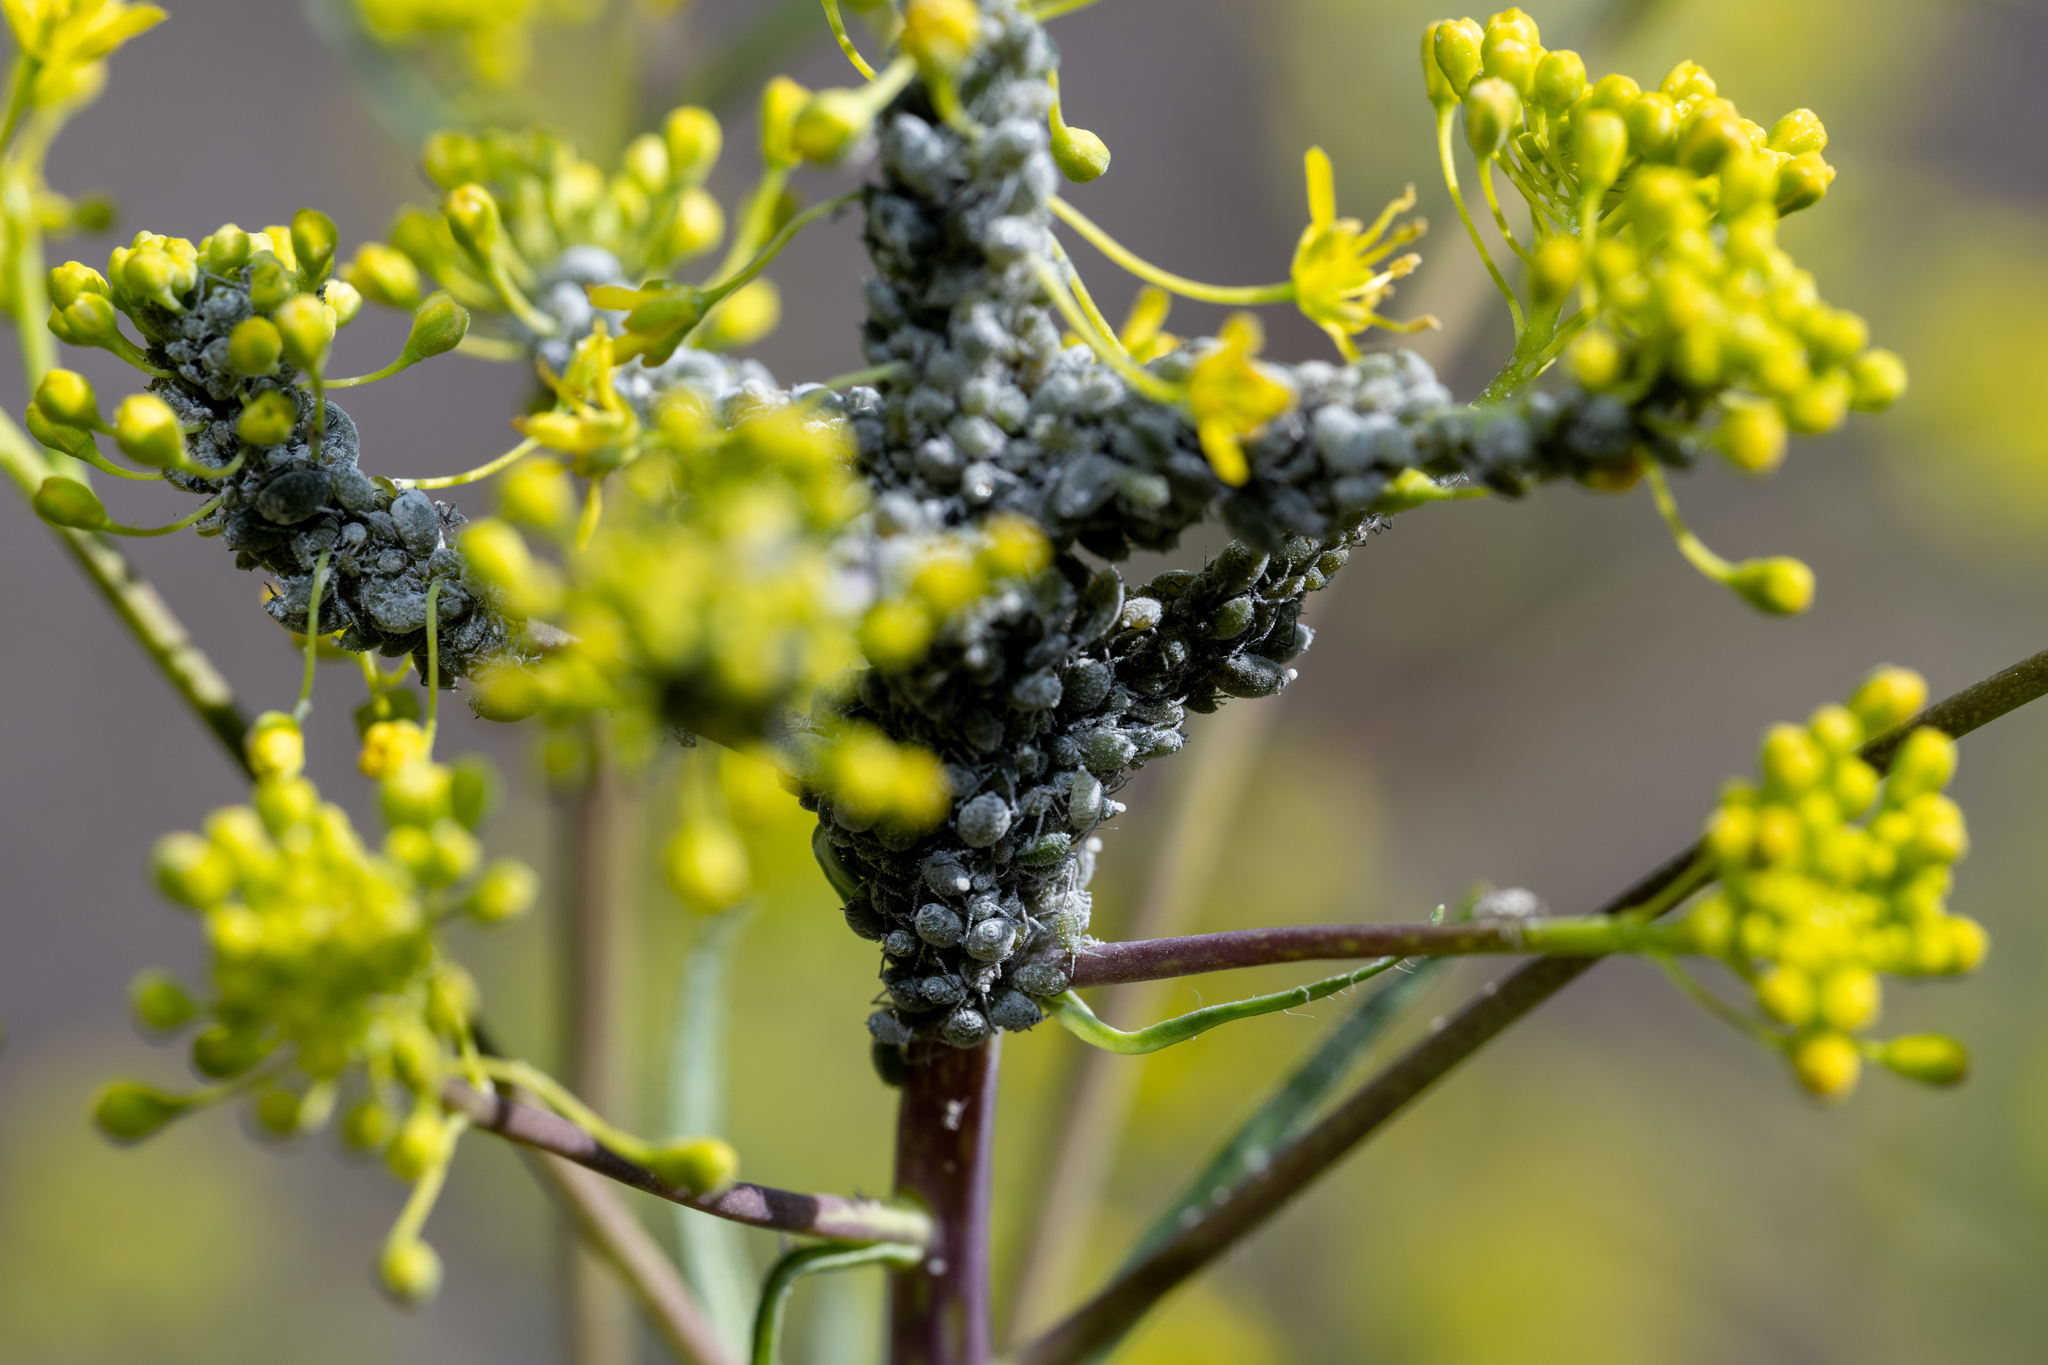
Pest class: cabbage_aphid